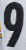
Number: 9